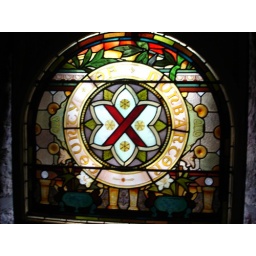
a stained glass window hidden in the tower, what a waste